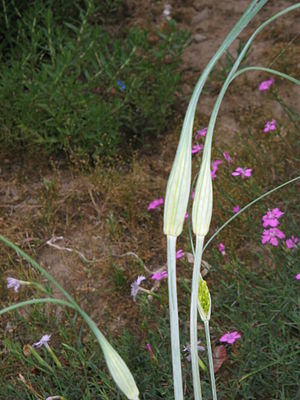
Gul løg / Galleri
Blade